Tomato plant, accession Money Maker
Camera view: vertical (180 deg); turntable rotation: 120 degrees
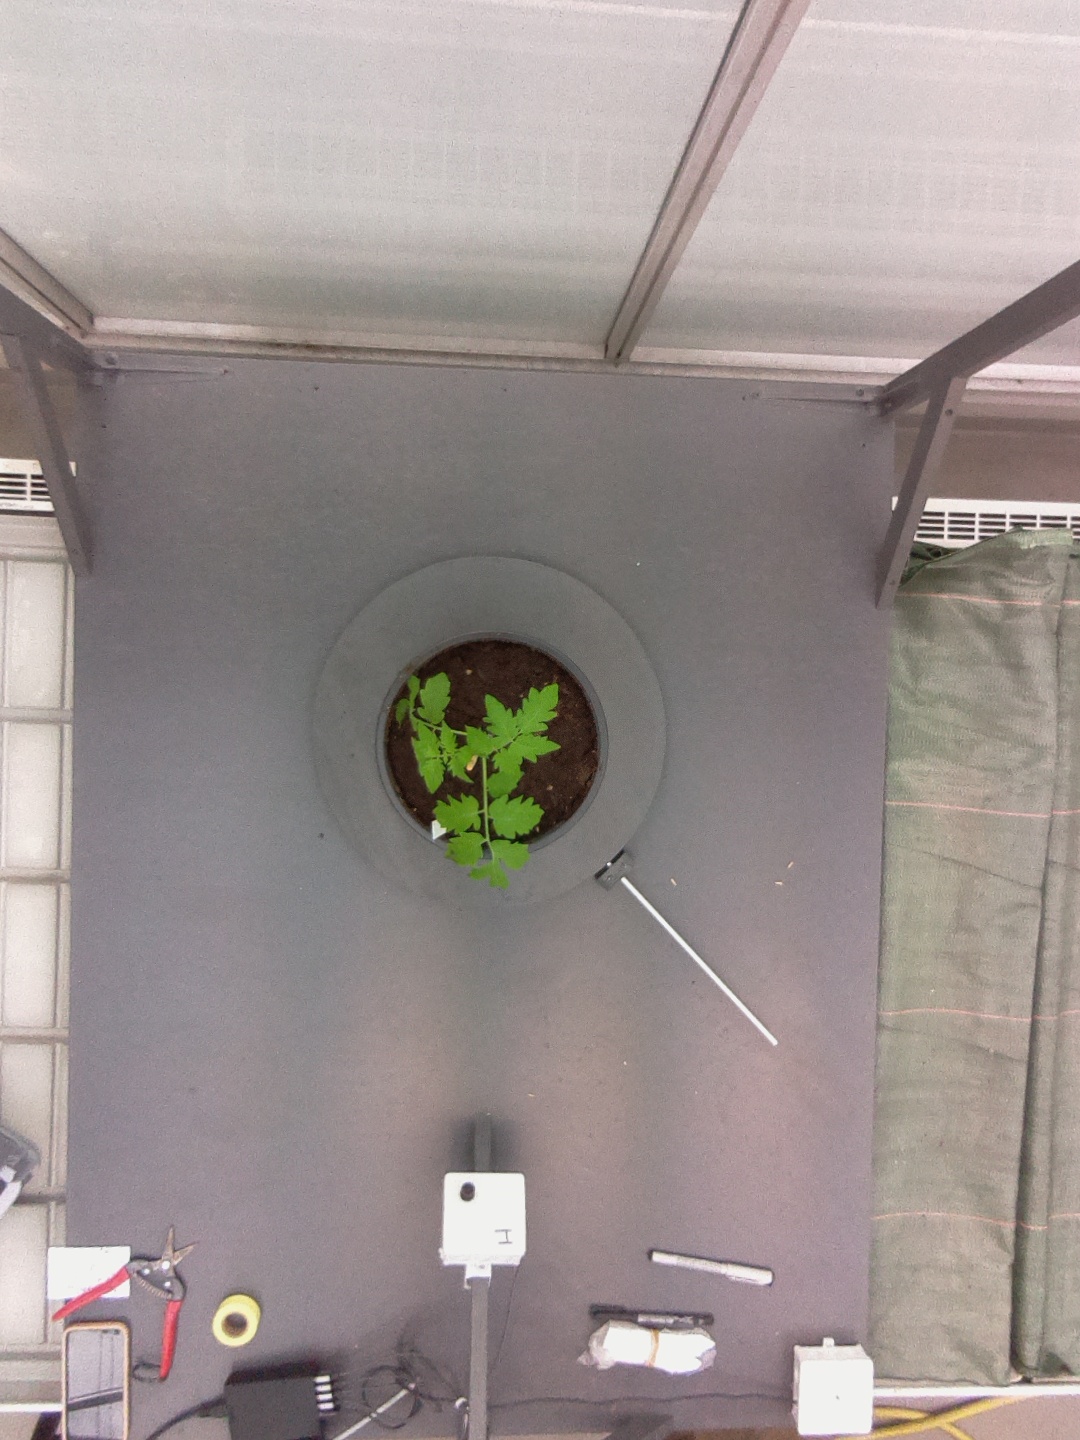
BBCH growth stage 13: 6 of true leaves visible